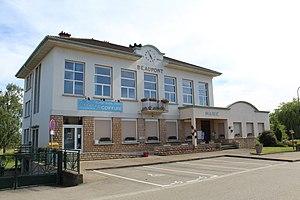
Mairie de Beaupont.
Beaupont est une commune française située dans le département de l'Ain, en région Auvergne-Rhône-Alpes.